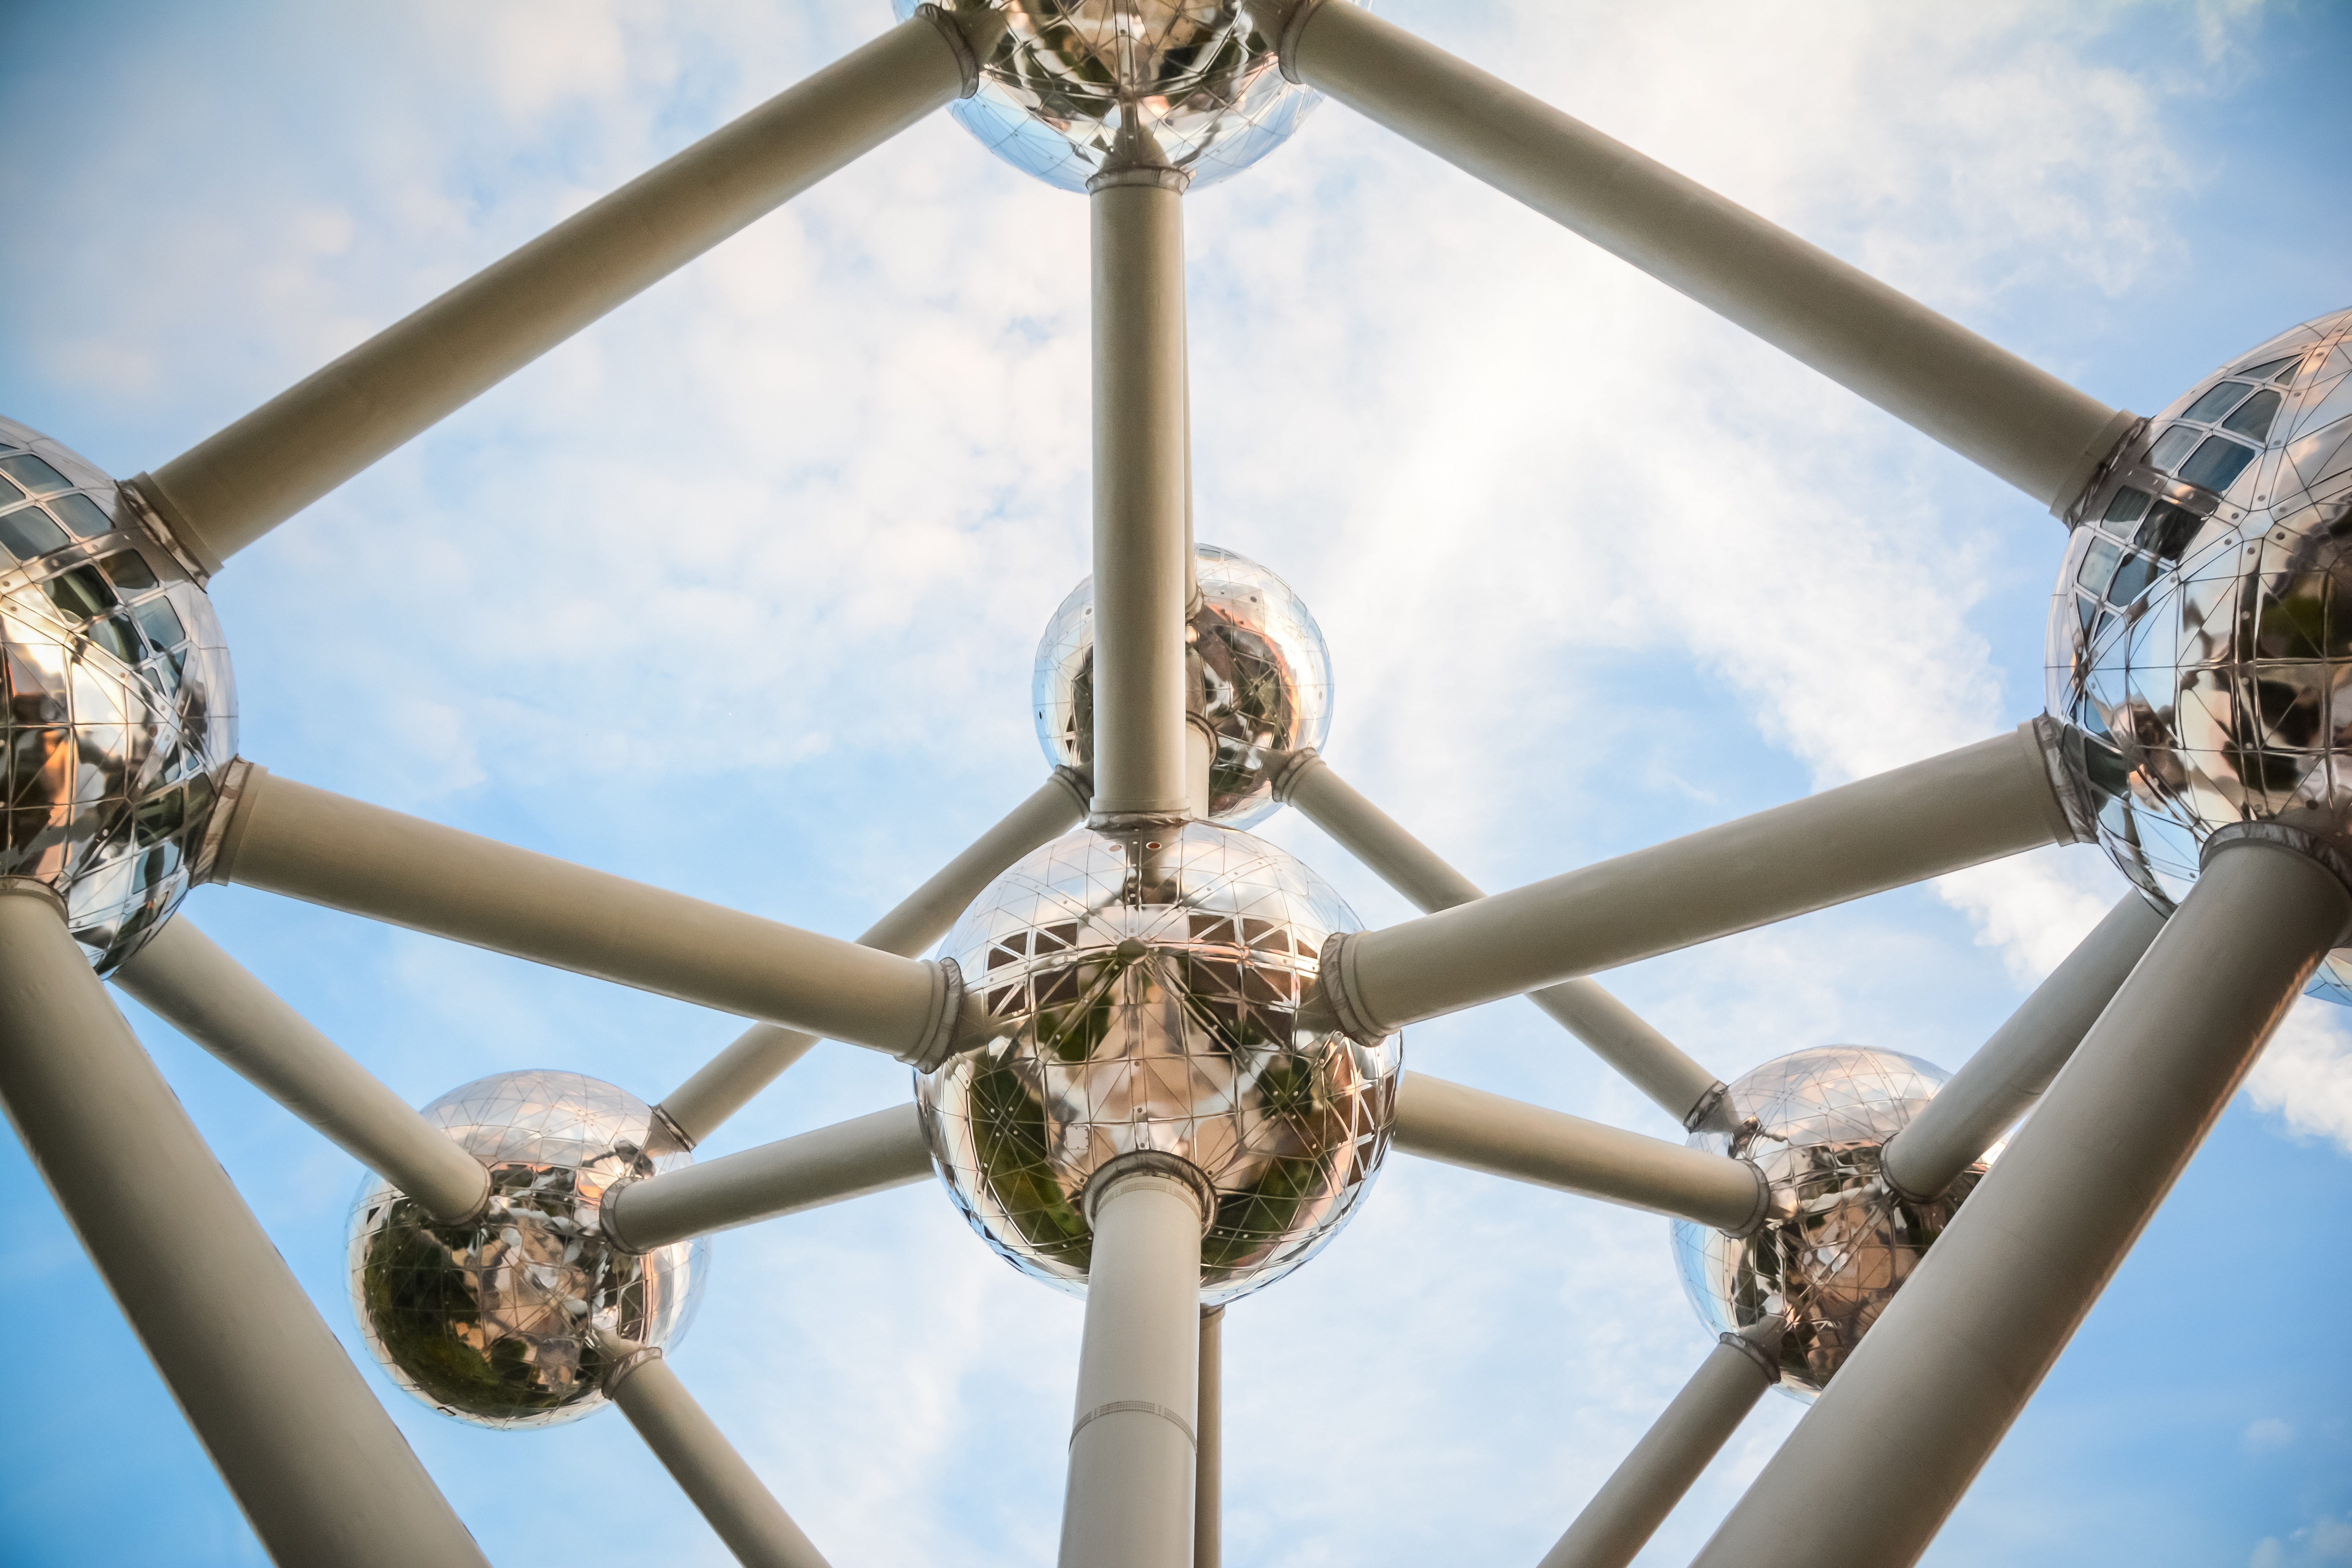
atomium, belgium, brussels, structure, architecture, metal, sky